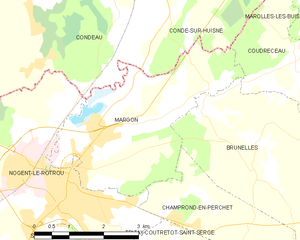
Carte de Margon et des communes limitrophes.
Margon est une ancienne commune française située dans le département d'Eure-et-Loir en région Centre-Val de Loire, devenue le 1ᵉʳ janvier 2019 une commune déléguée au sein de la commune nouvelle d'Arcisses.